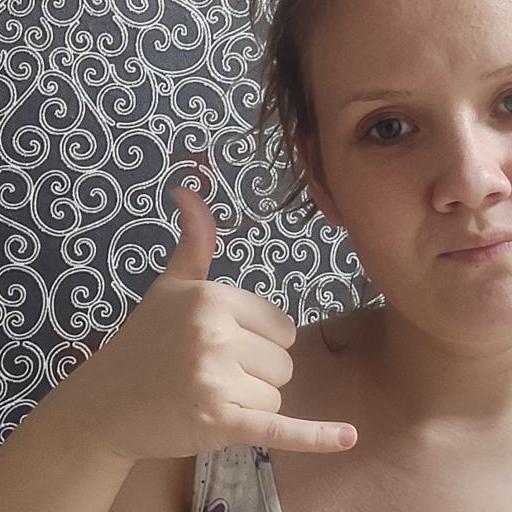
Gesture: call